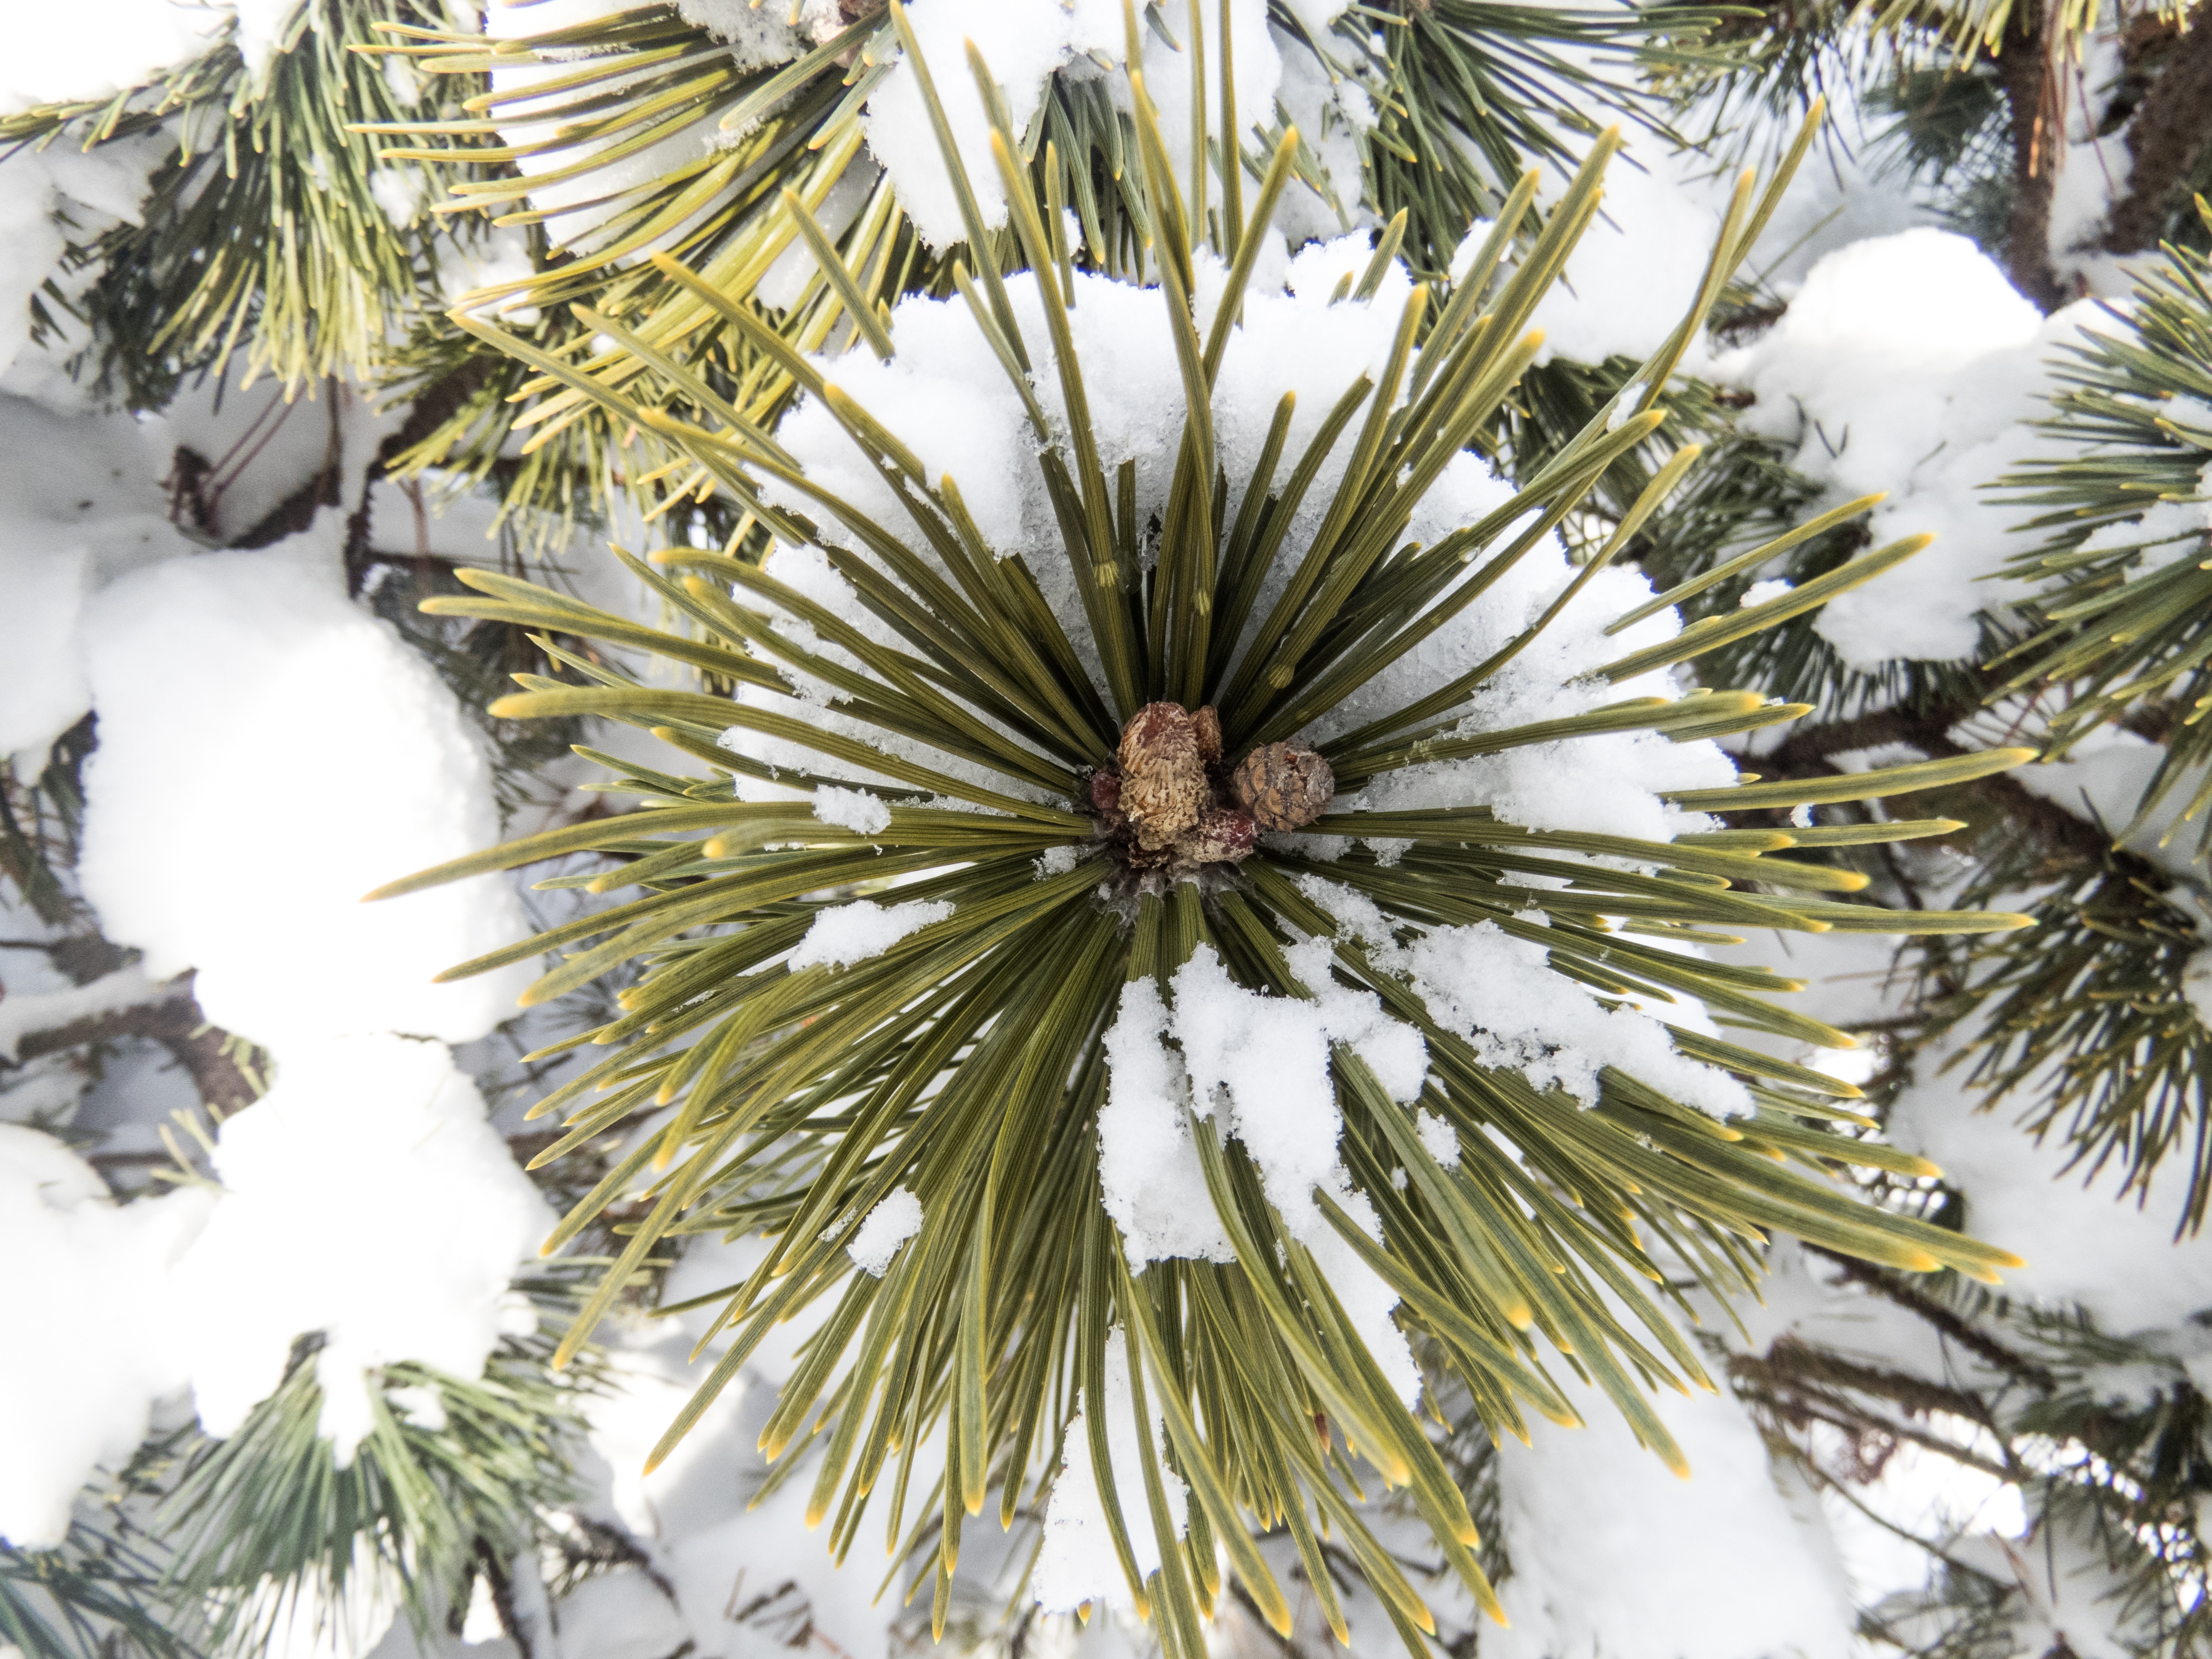
tree, nature, branch, snow, winter, plant, flower, frost, pine, macro, evergreen, covered, botany, closeup, fir, christmas tree, season, twig, conifer, christmas decoration, spruce, needles, freezing, pine family, woody plant, land plant, pine leaves